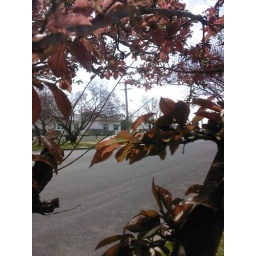
Plum tree in transition from pink blossom to reddish leaves, early Spring 2009.